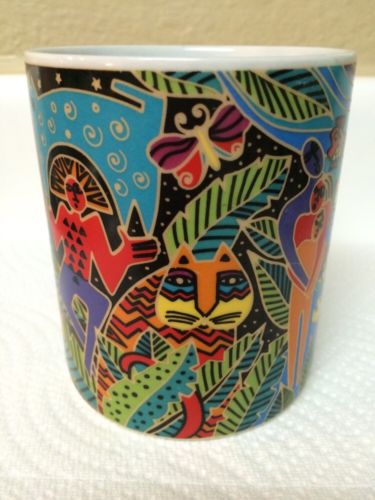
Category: mug